Mullingar

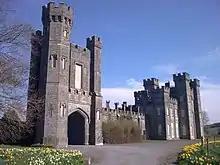
Knockdrin Castle lies outside Mullingar town

The Midland Great Western Railway line to Mullingar from Dublin opened in stages from 1846 to 1848, arriving in Mullingar on 2 October 1848. This was to a temporary station, adjacent to the greyhound stadium. The original mainline ran from Dublin (Broadstone Station) to Galway via Mullingar, then via Moate to Athlone, the Mullingar to Galway section opening in August 1851. The present station opened with the branch line to Longford on 14 December 1855.